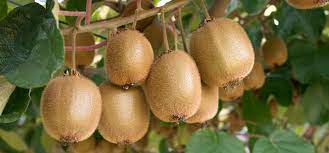
Label: Kiwi